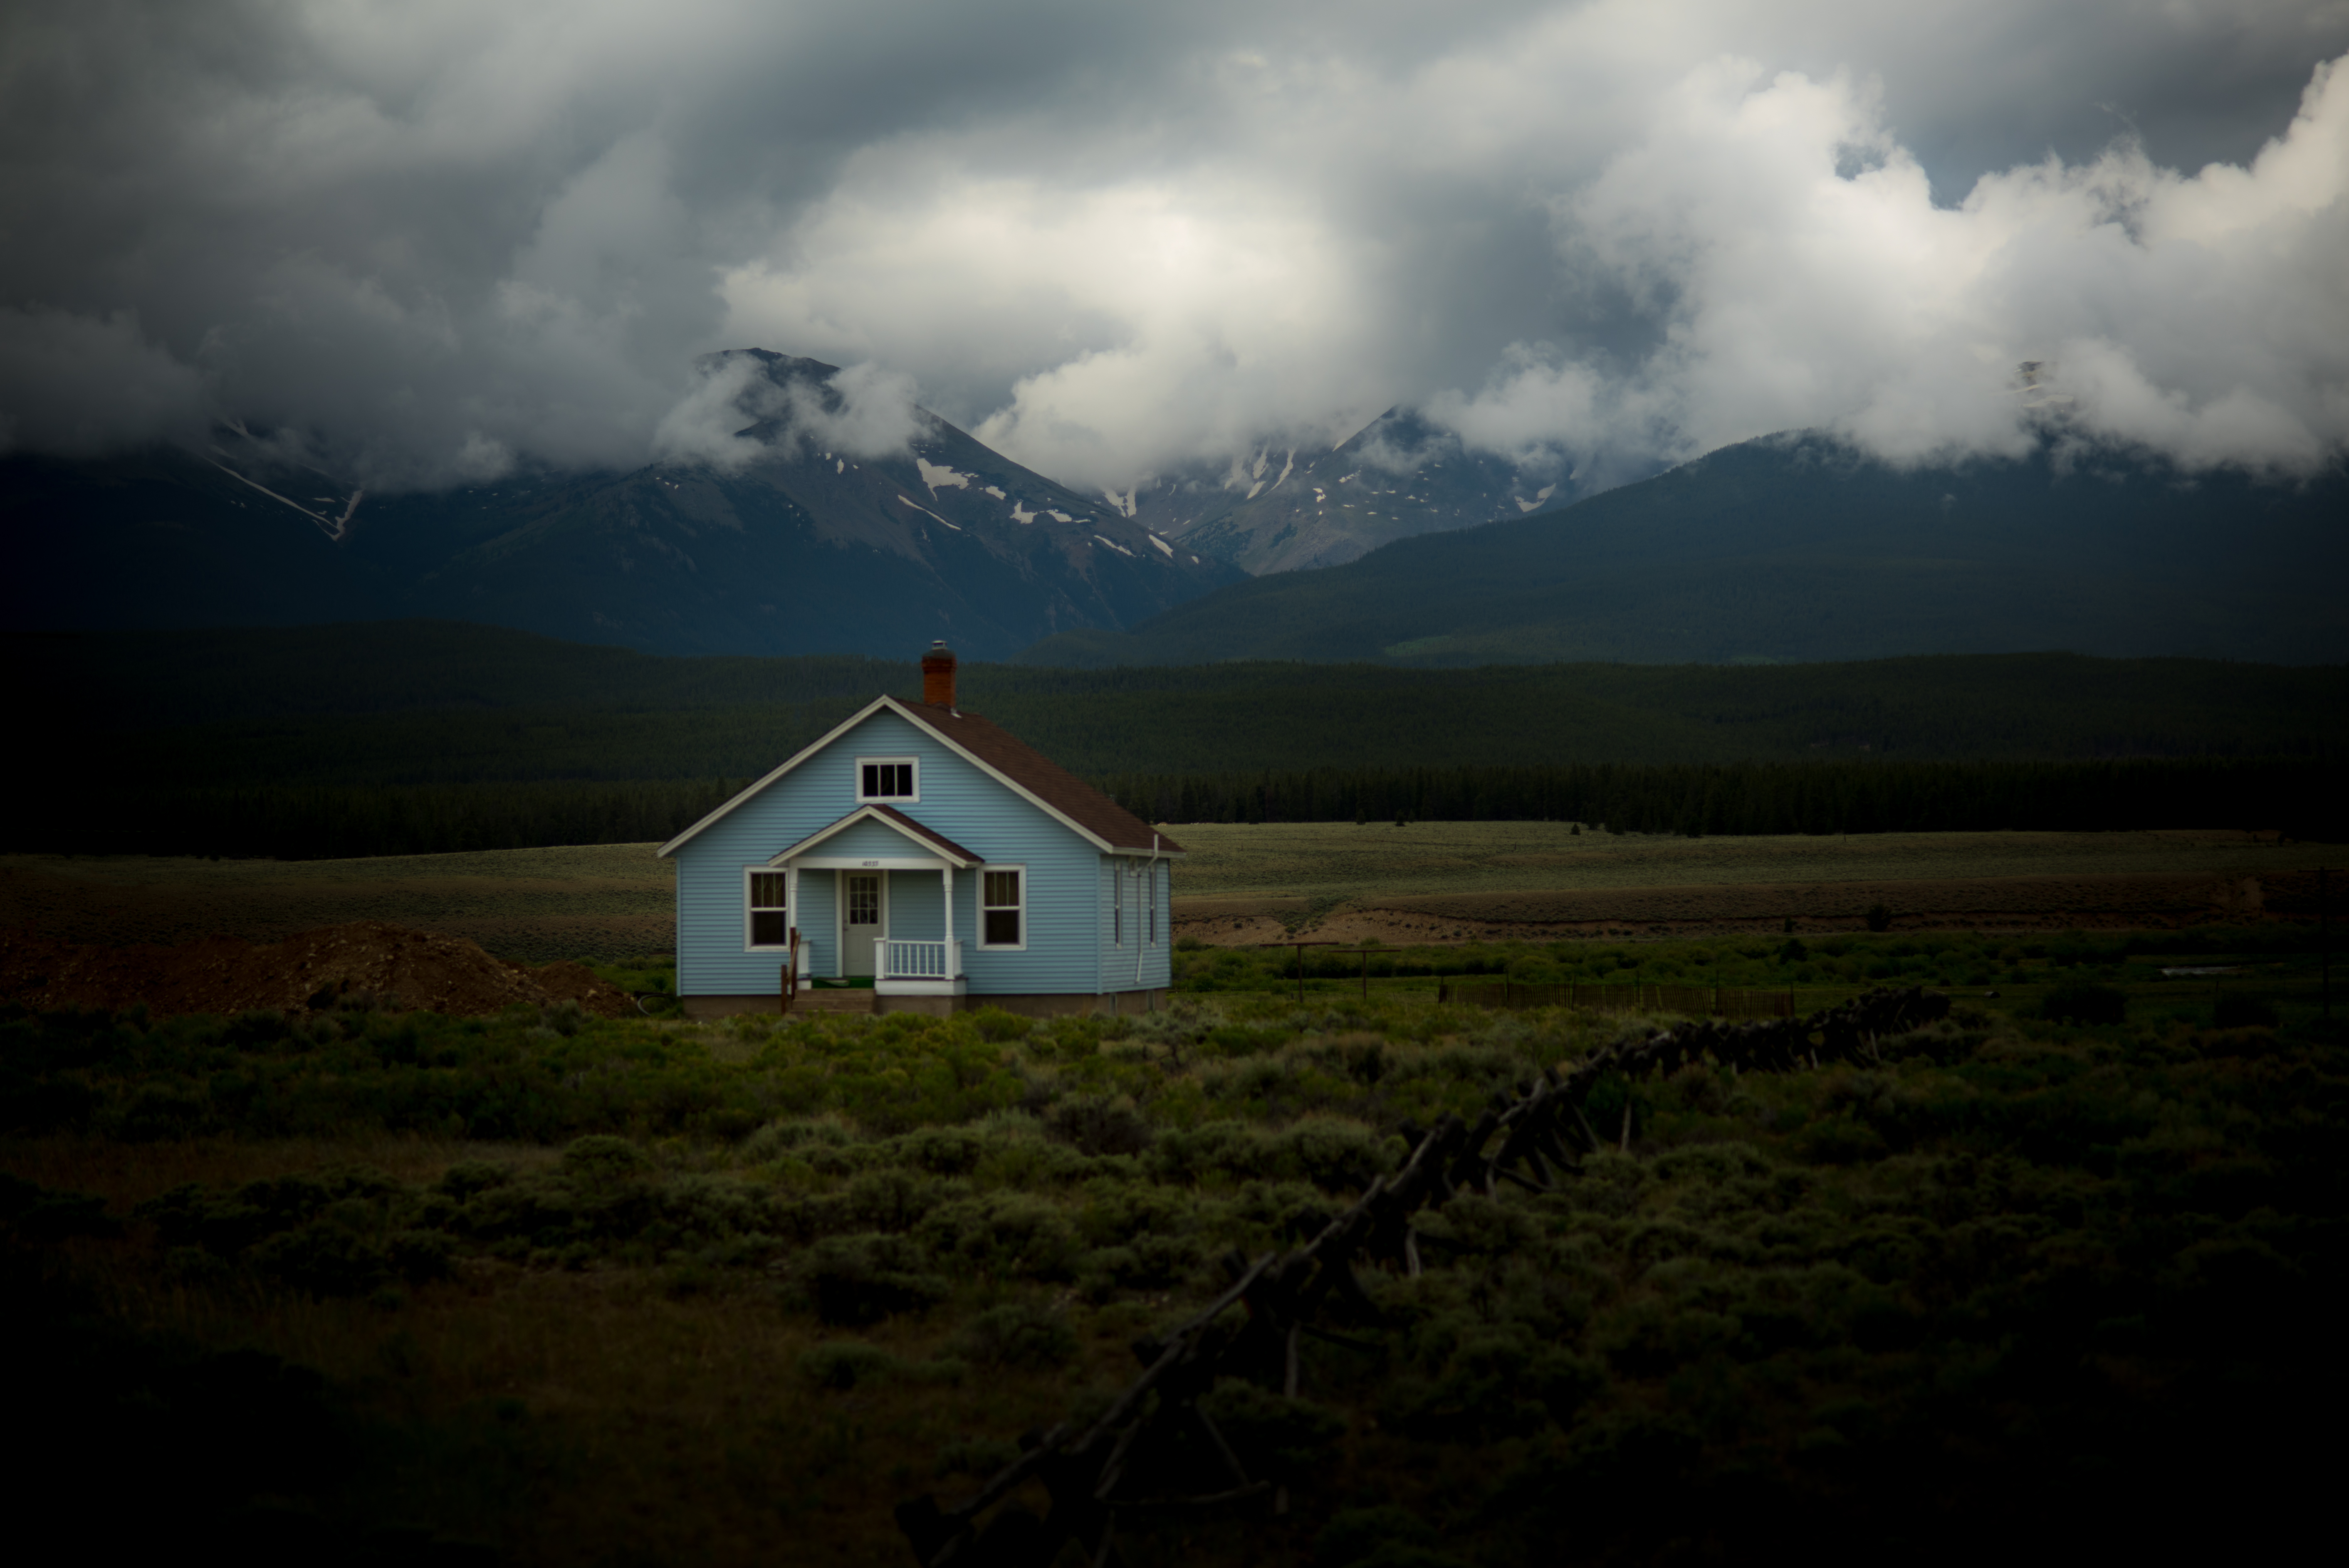
landscape, tree, nature, grass, mountain, cloud, architecture, sky, fog, mist, countryside, house, sunlight, morning, hill, wind, dawn, home, mountain range, dusk, evening, reflection, weather, darkness, highland, mountains, loch, rural area, bungalow, meteorological phenomenon, atmospheric phenomenon, mountainous landforms